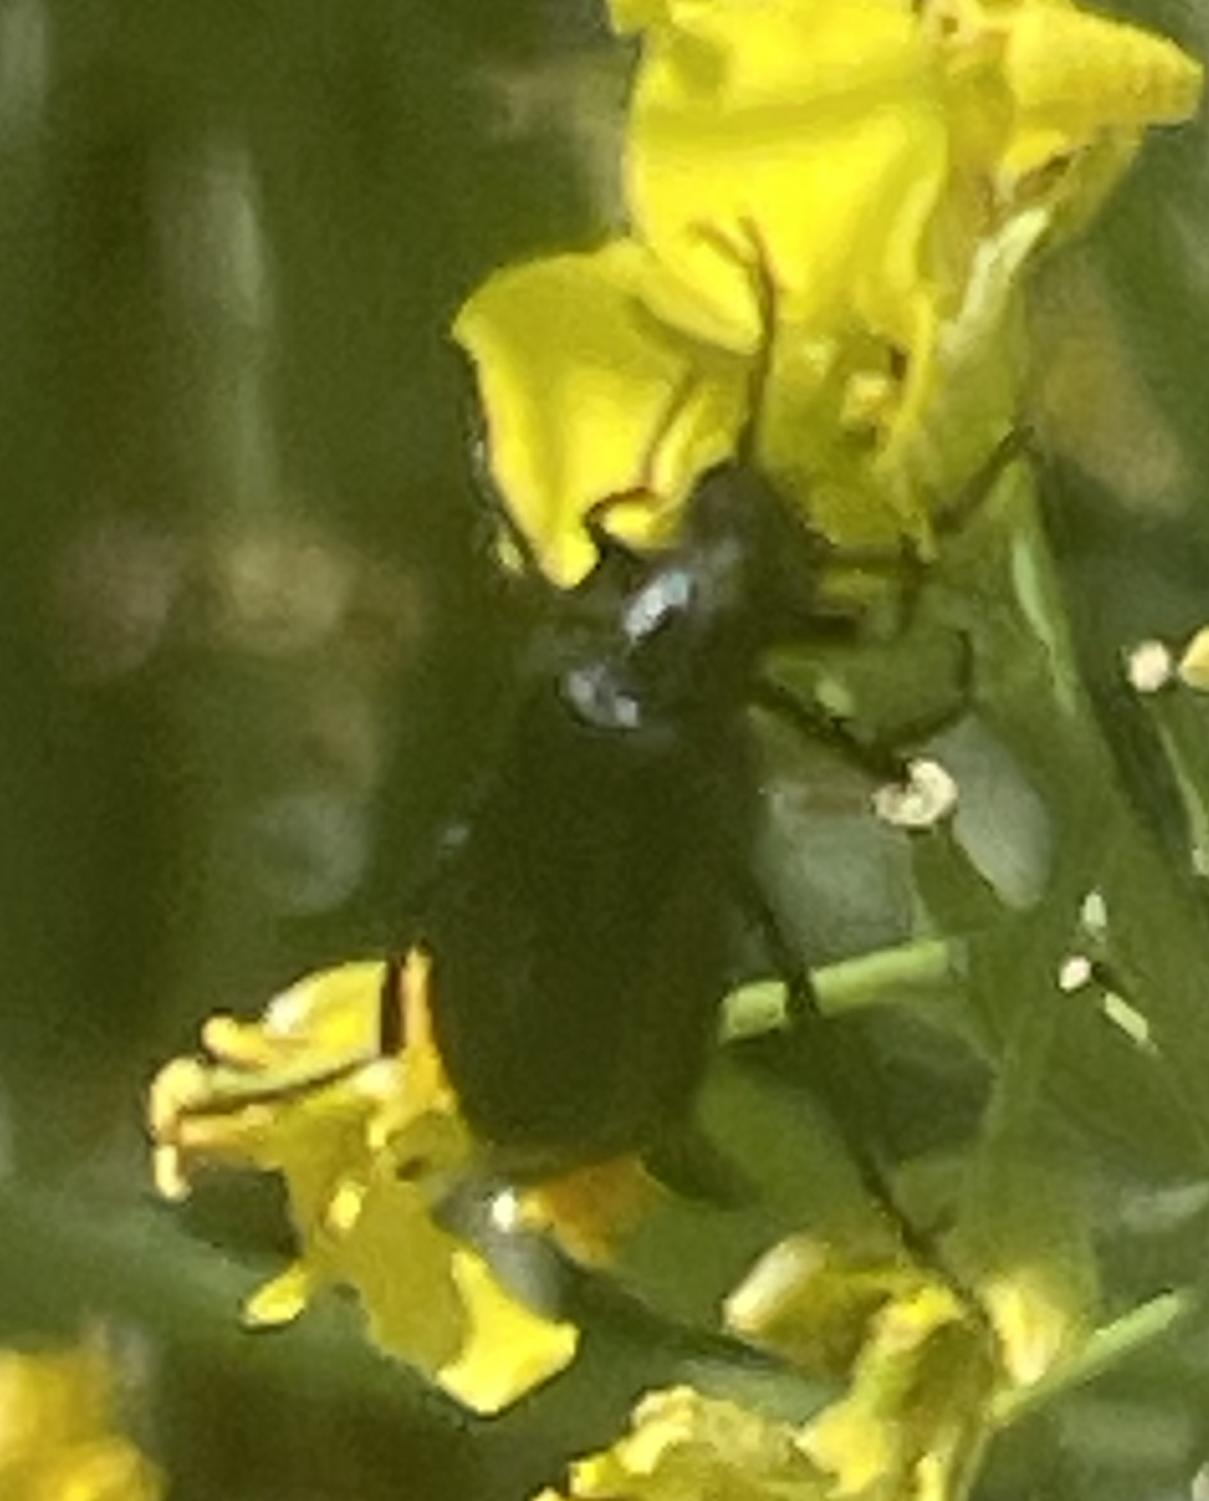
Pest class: occasional_pest